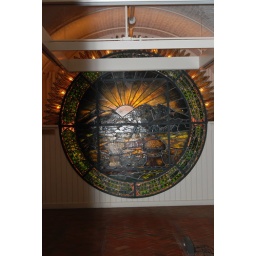
Some kind of stained glass window in the Ohio statehouse